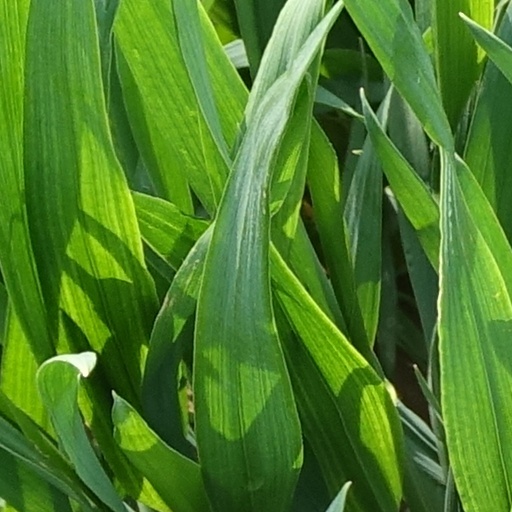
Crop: wheat